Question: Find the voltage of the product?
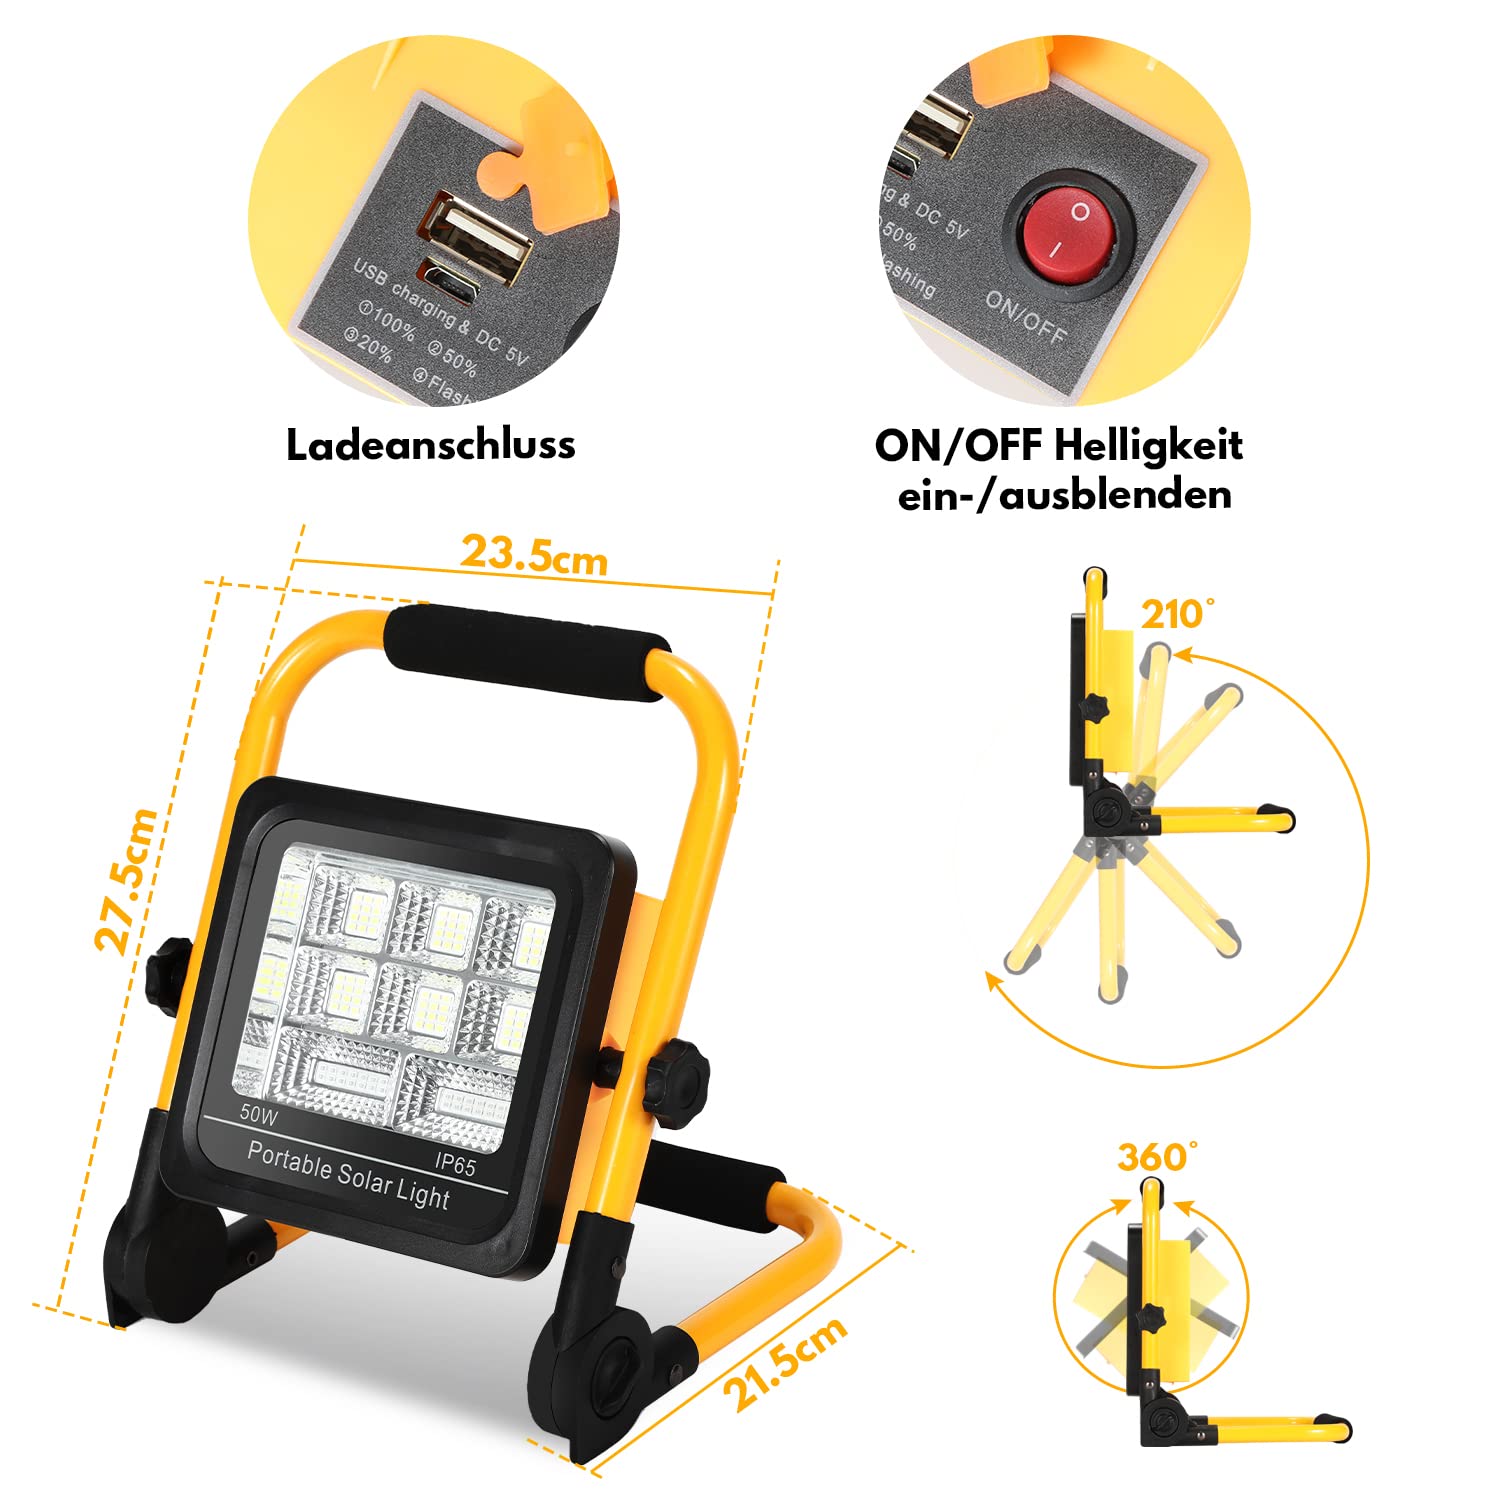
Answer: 5.0 volt